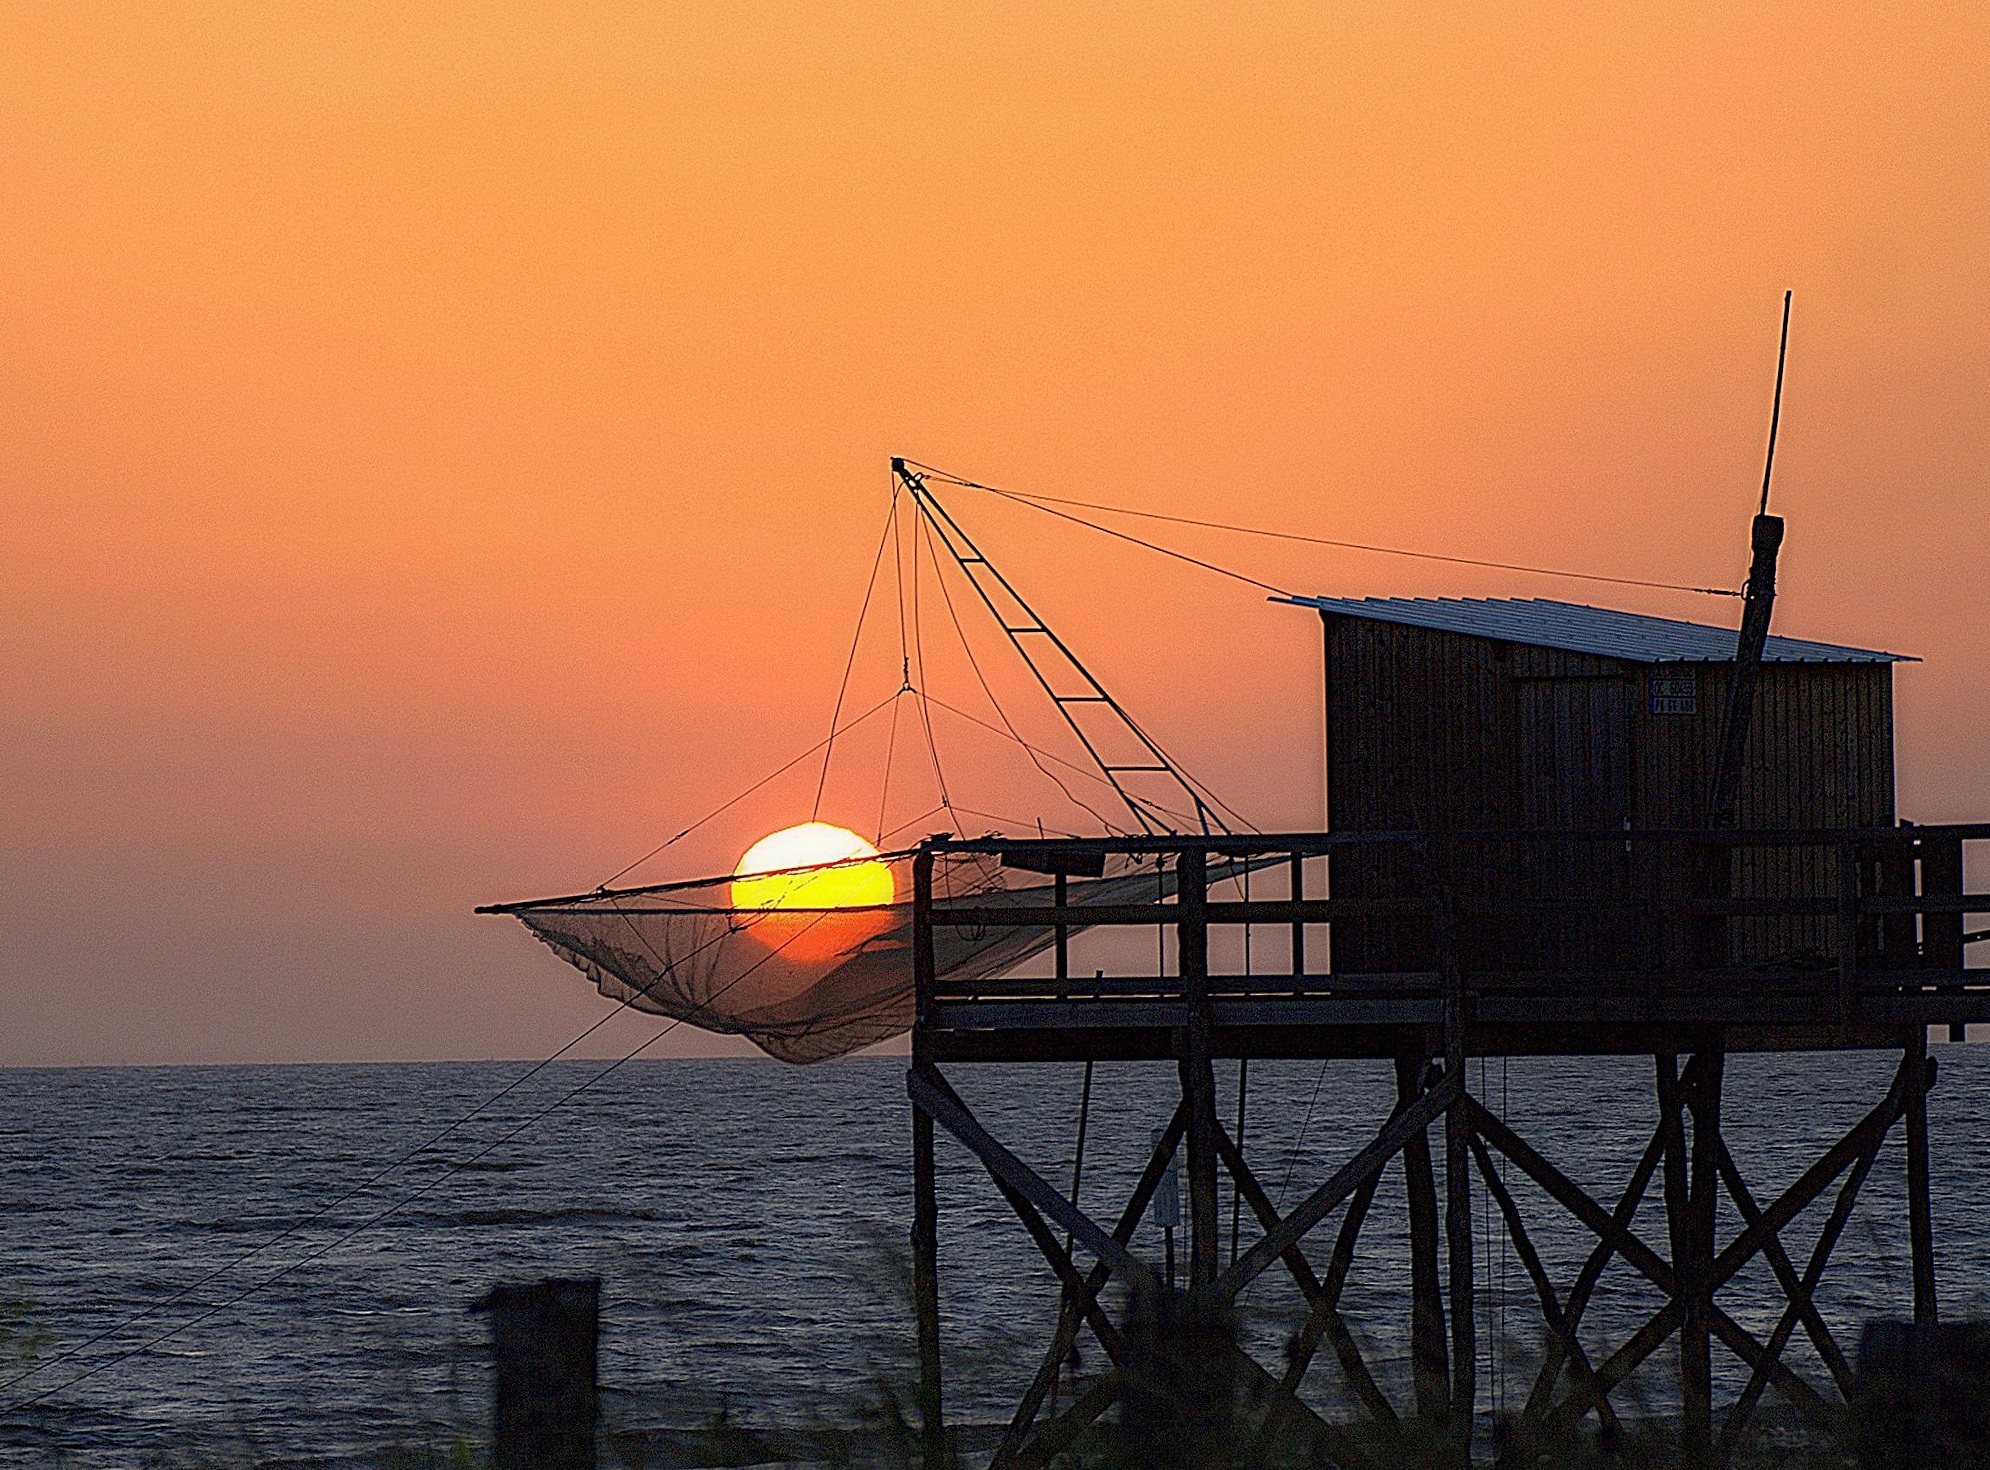
sea, ocean, horizon, sun, sunrise, sunset, boat, sunlight, morning, dusk, evening, vehicle, fishing, mast, ol ron